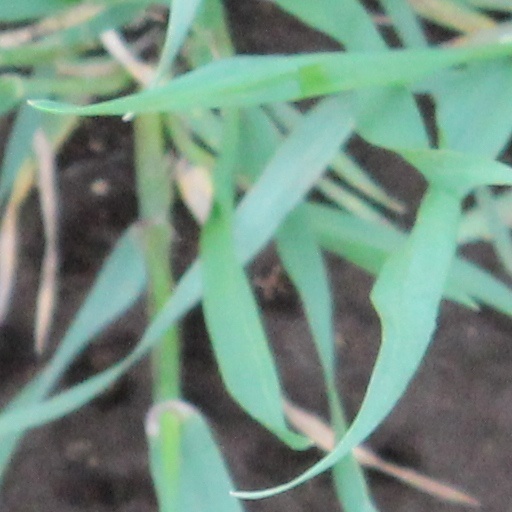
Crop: wheat